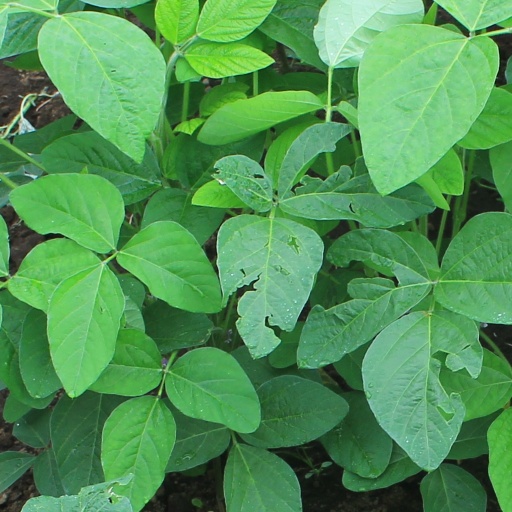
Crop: soybean